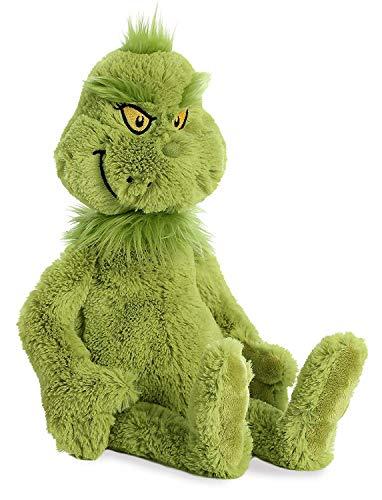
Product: Aurora World Aurora Dr. Seuss Cindy Lou Who 12", Grinch 18", and his Dog Max 4" Clip On Special Set of 3 Plush Toys, Green, Red, Brown, Yellow
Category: Toys & Games | Stuffed Animals & Plush Toys | Stuffed Animals & Teddy Bears
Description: Special Collection of 3 Dr. Seuss Plush Characters: Cindy Lou Who 12", Green Grinch 18", and his Dog Max 4" Clip on.
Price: $30.95
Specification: ProductDimensions:9.4x9.2x3.7inches|ItemWeight:9.6ounces|ShippingWeight:9.6ounces(Viewshippingratesandpolicies)|Department:Toys|Manufacturer:AuroraWorld|ASIN:B07HM941L1|Itemmodelnumber:15904,15906,15901